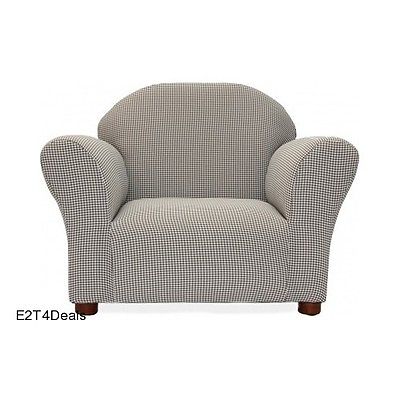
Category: chair